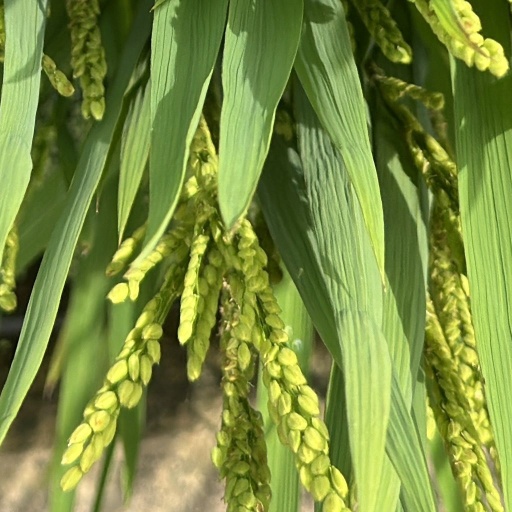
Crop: rice